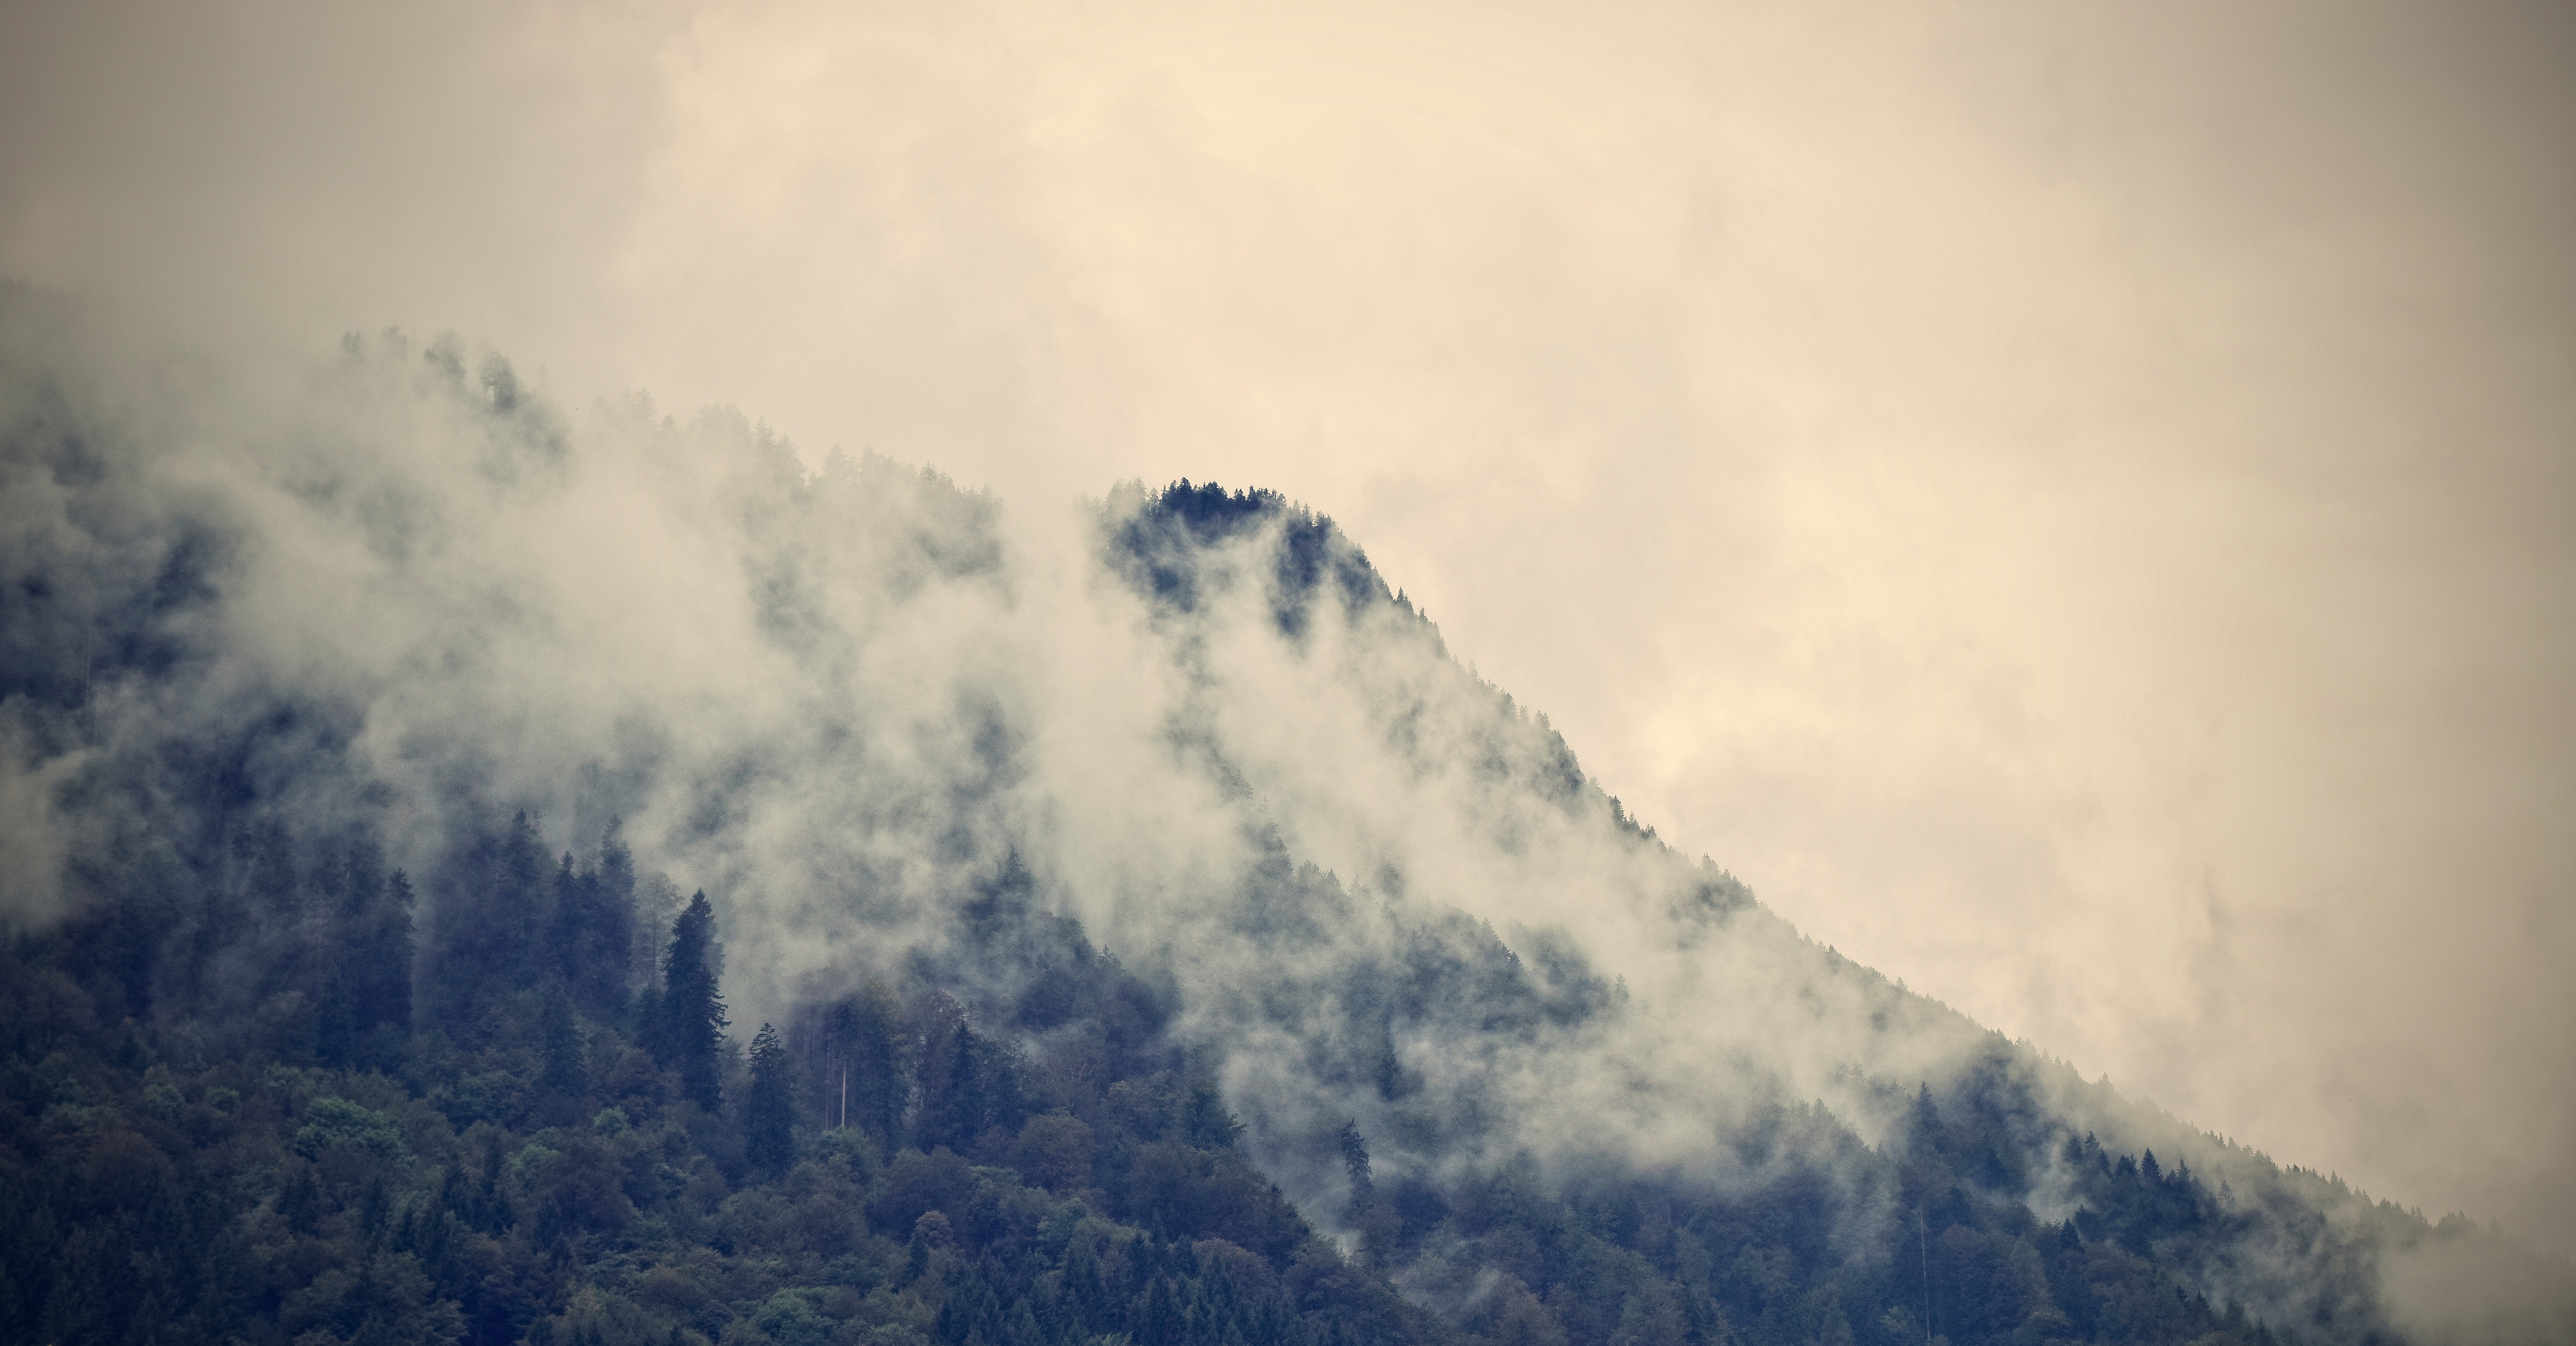
mountain, cloud, fog, mist, morning, atmosphere, mountain range, weather, wildfire, landform, geographical feature, atmospheric phenomenon, atmosphere of earth, mountainous landforms, geological phenomenon